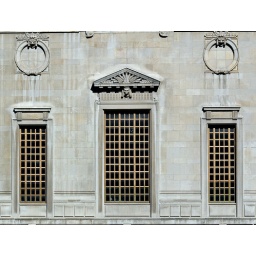
Art deco ornamentation on the facade of the Civic Theater Opera House building in Chicago, Illinois.  Best seen in the large size.